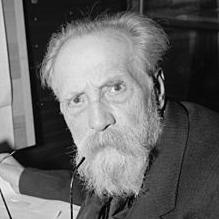
Age: 68